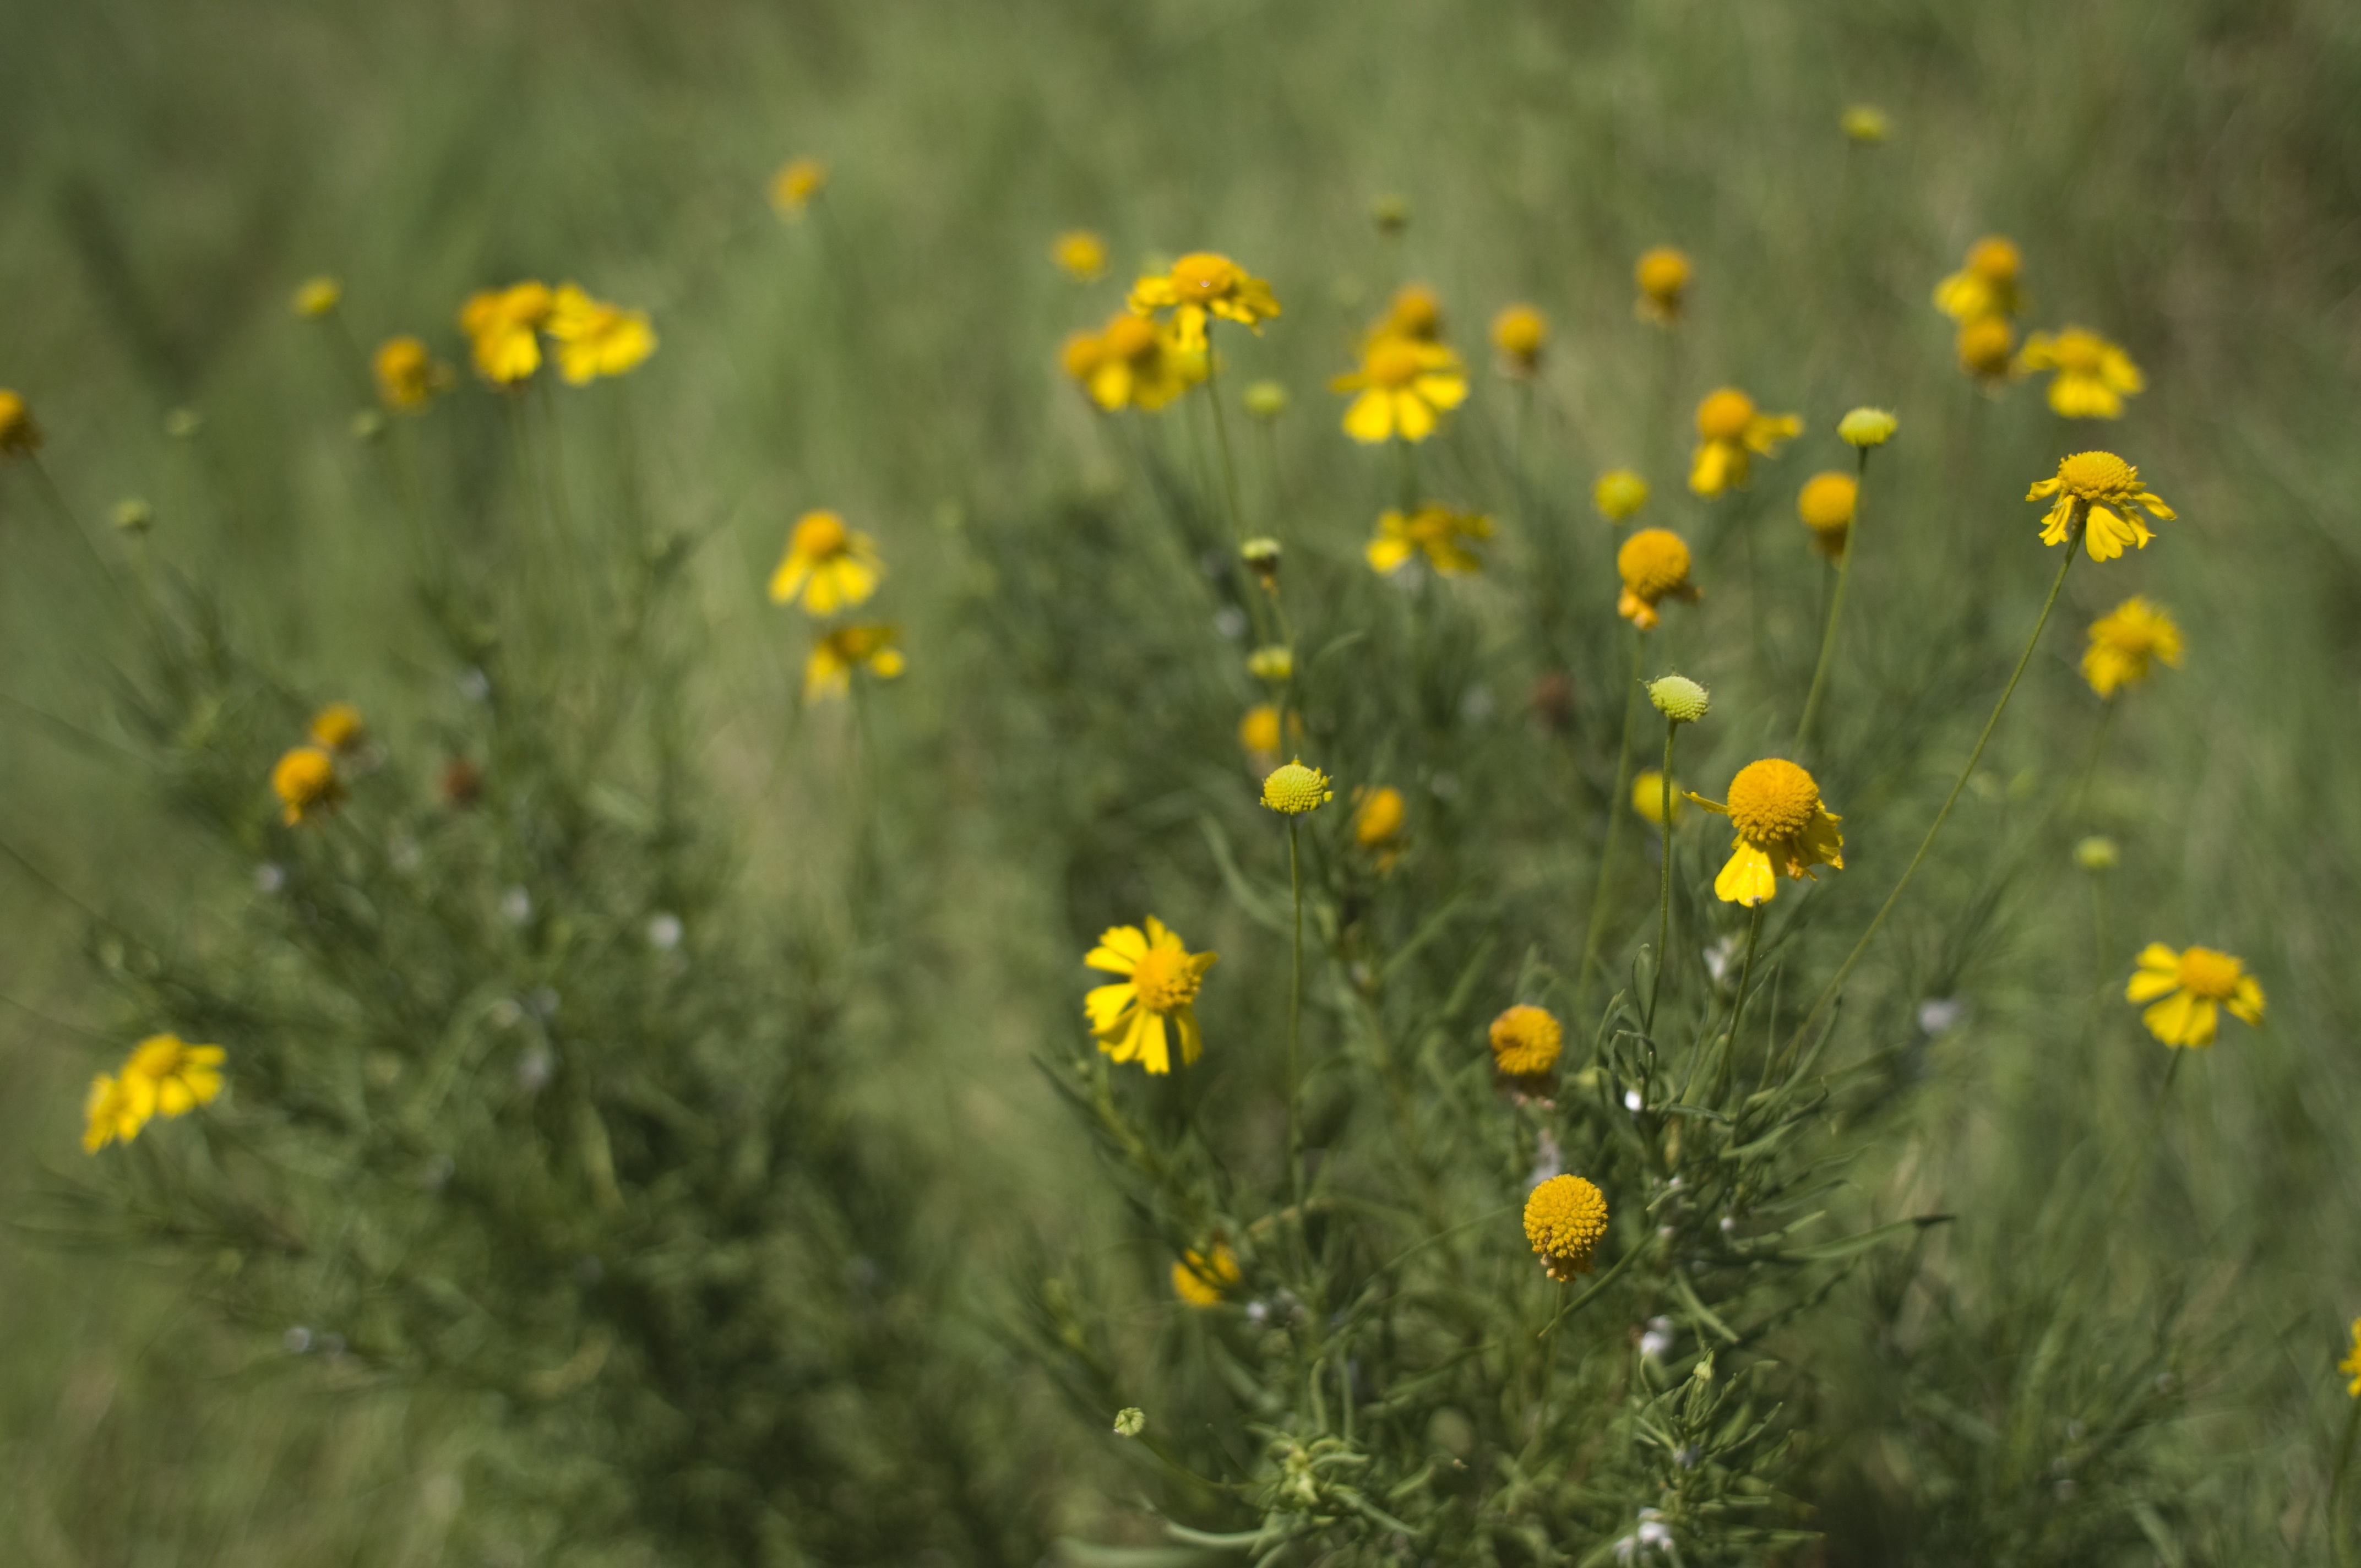
nature, grass, plant, field, lawn, meadow, prairie, sunlight, flower, summer, green, color, usa, botany, colorful, yellow, flora, plants, wildflower, flowers, united states, outdoors, sunny, grassland, beautiful, habitat, ecosystem, macro photography, flowering plant, south carolina, daisy family, grass family, land plant, chamaemelum nobile